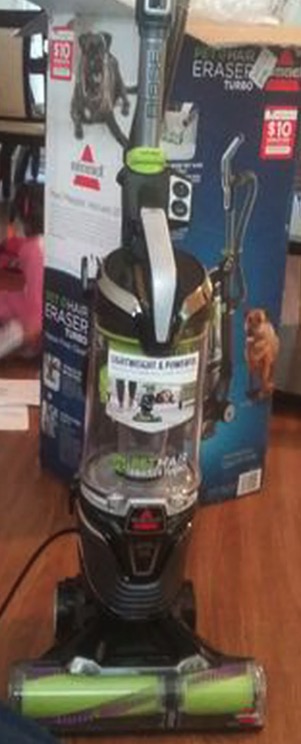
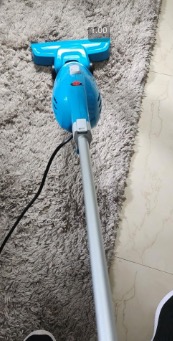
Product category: items_vacuum
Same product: no